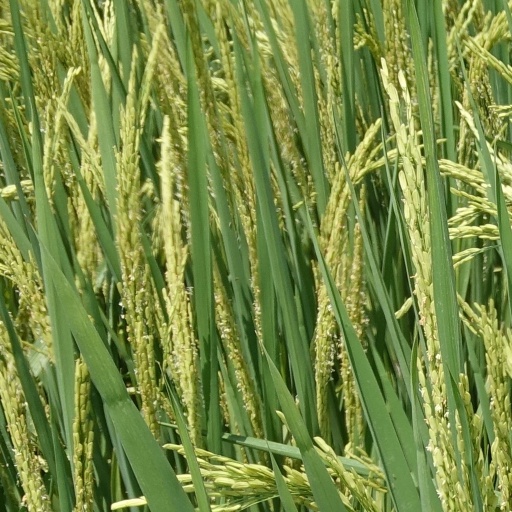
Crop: rice